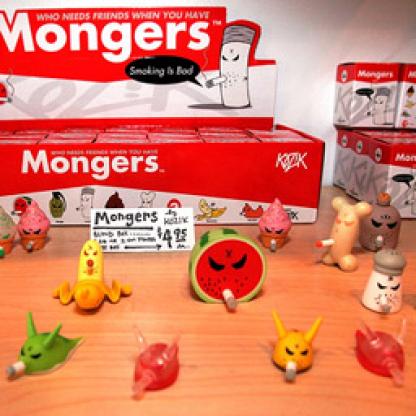
Scene: Indoor